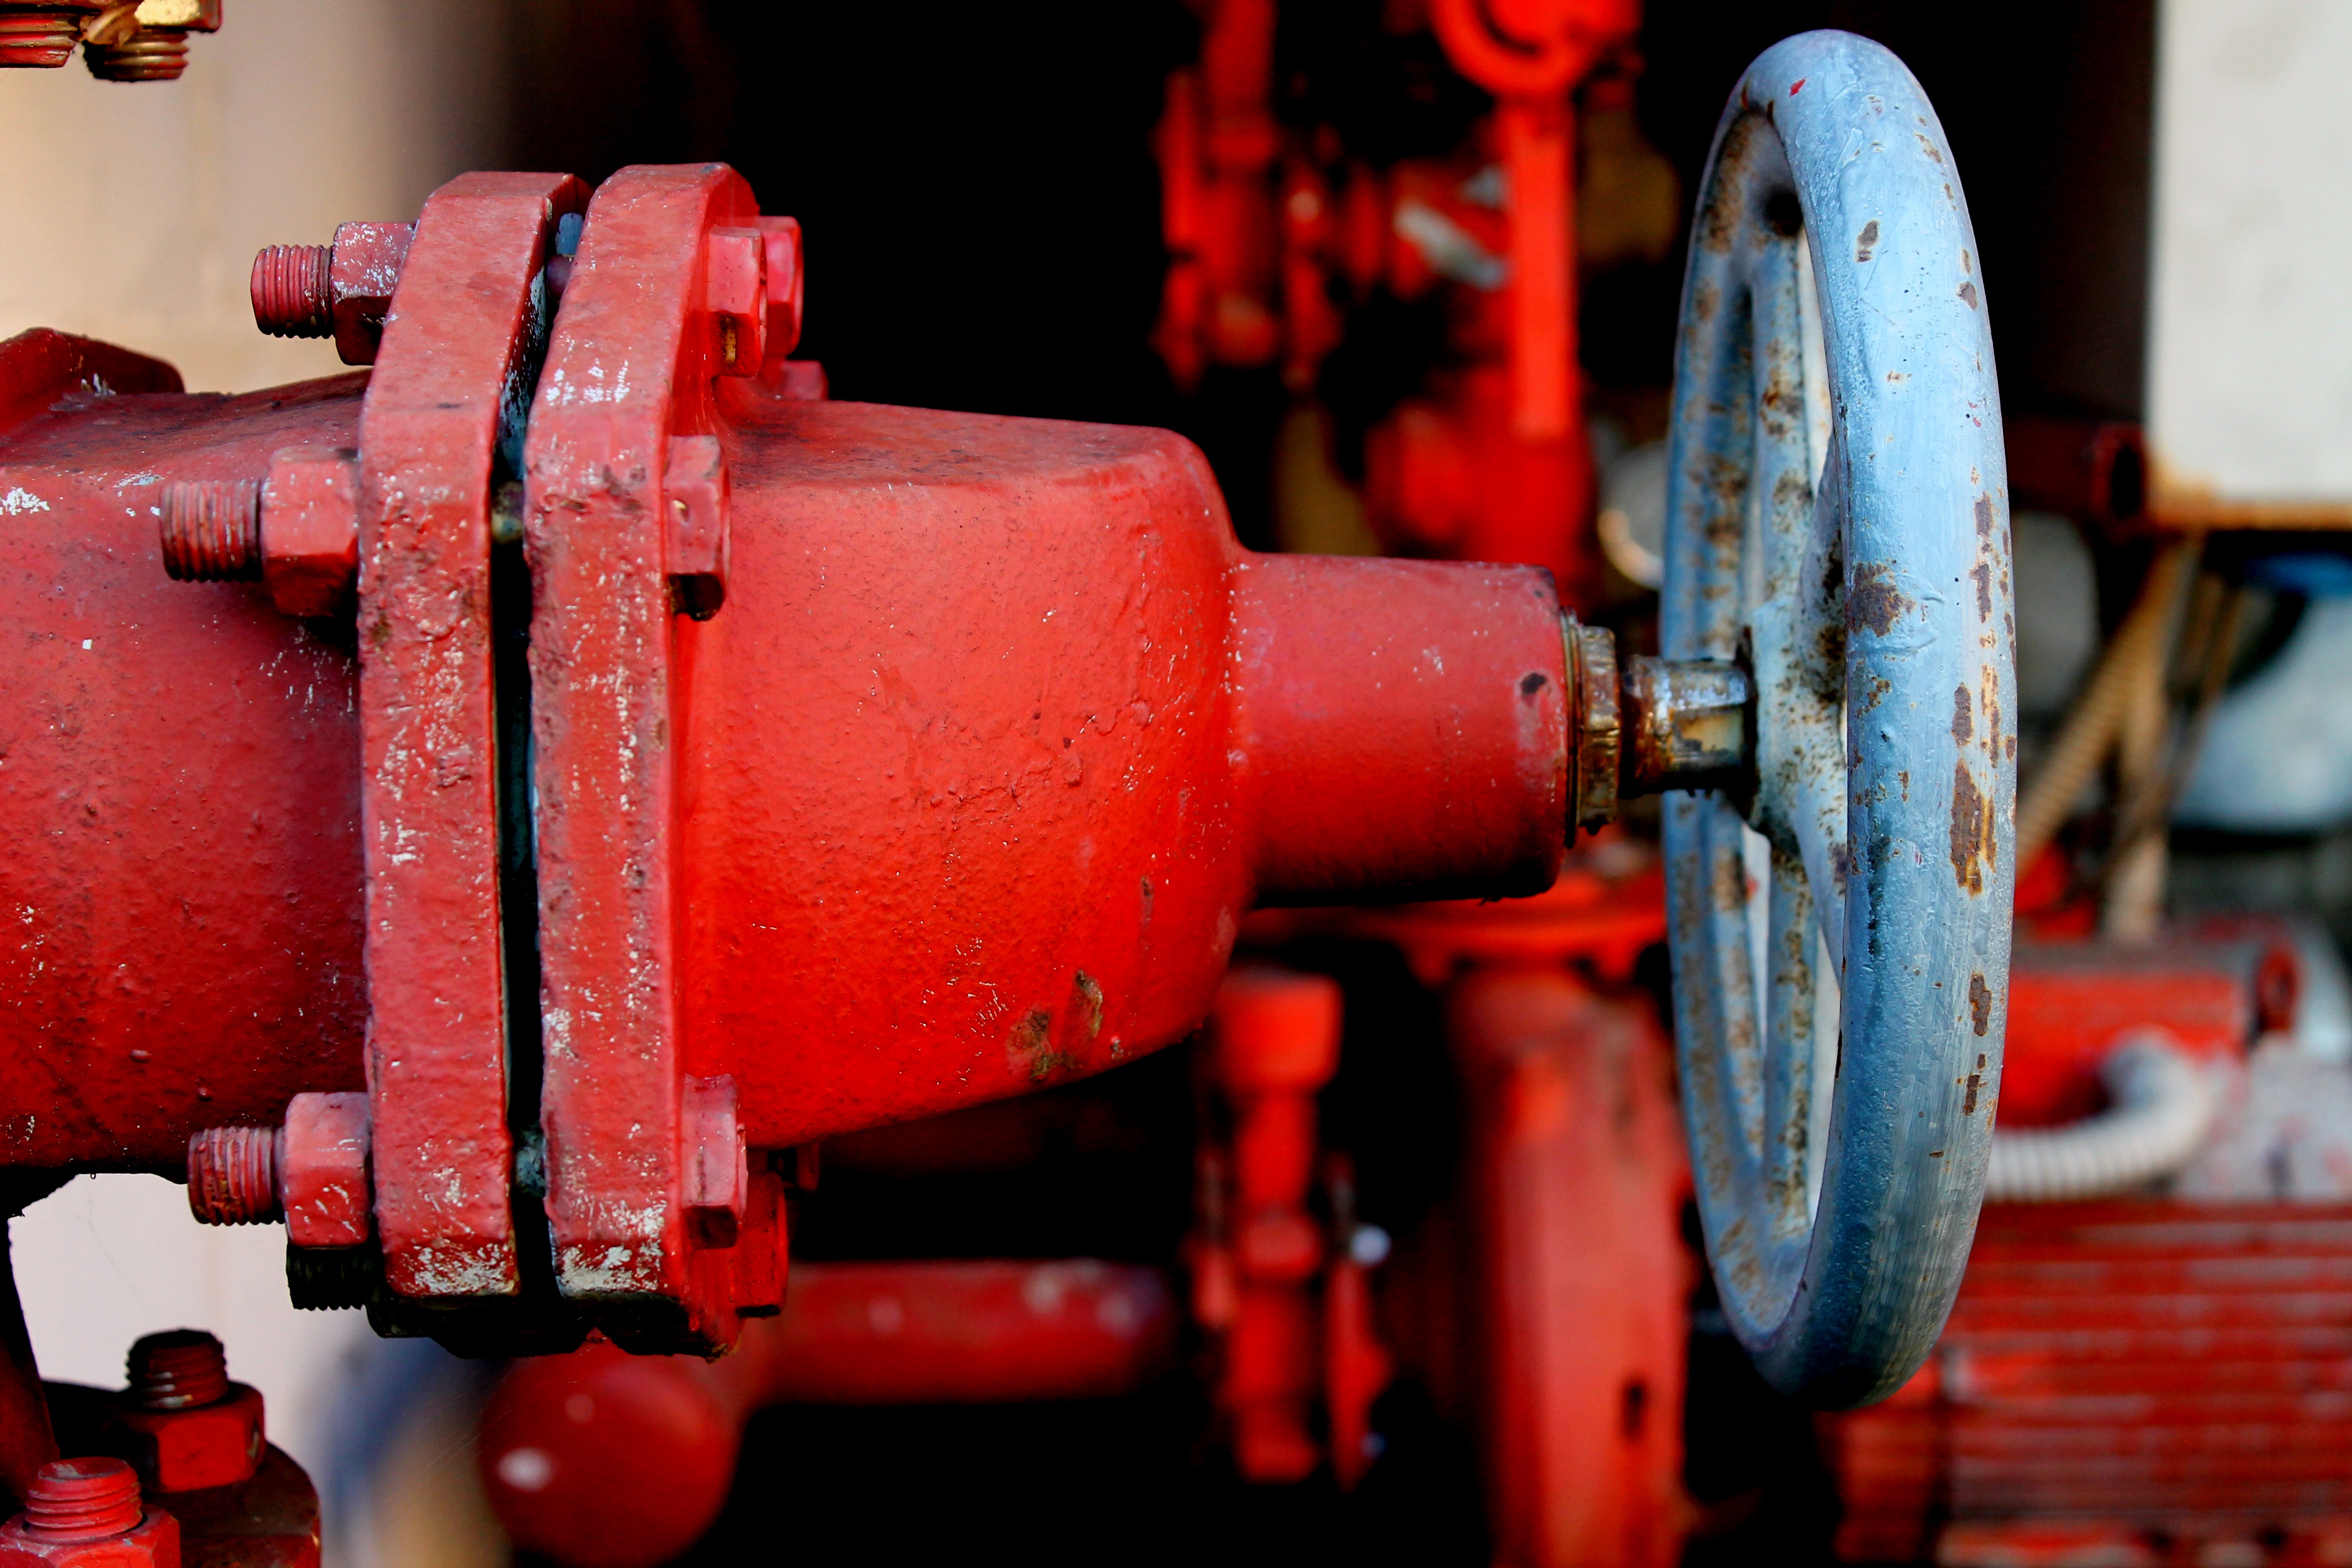
work, red, vehicle, color, machine, pump, pozzo